Chicago metropolitan area

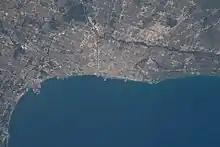
Taken from the ISS on ; downtown Chicago is at the center by the lake.

As of 2022, the metropolitan area had a population of 9,442,159. The population density was 1,312.3 per square mile.